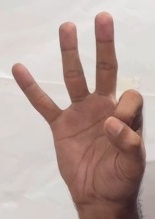
ASL sign: 9